Zacharia Ofri

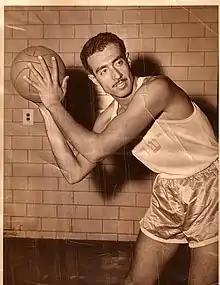
Zacharia Ofri (captain of Israeli National Basketball Team) at Helsinki Olympics 1952

Zacharia (Zekaarya) Ofri (7 August 1932 – 9 March 2018) was an Israeli basketball player. He was captain of the Israeli National team that competed in the men's tournament at the 1952 Summer Olympics as well as in the 1953 European Cup in Moscow (name transliterated as Afari) and the 1954 World Cup in Rio de Janeiro (name transliterated as Afri)